Yerevan

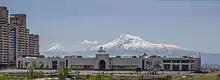
Dalma Garden Mall

The Komitas Chamber Music House opened in 1977, is the home of chamber music performers and lovers in Armenia. In 1983, the Karen Demirchyan Sports and Concerts Complex was opened. It is currently the largest indoor venue in Armenia.